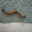
Label: worm